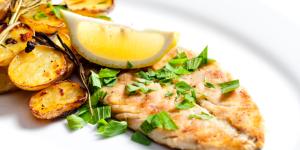
verdel con guisantes